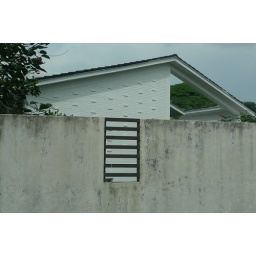
A house with a purposeful hole in its roof in Section 9.